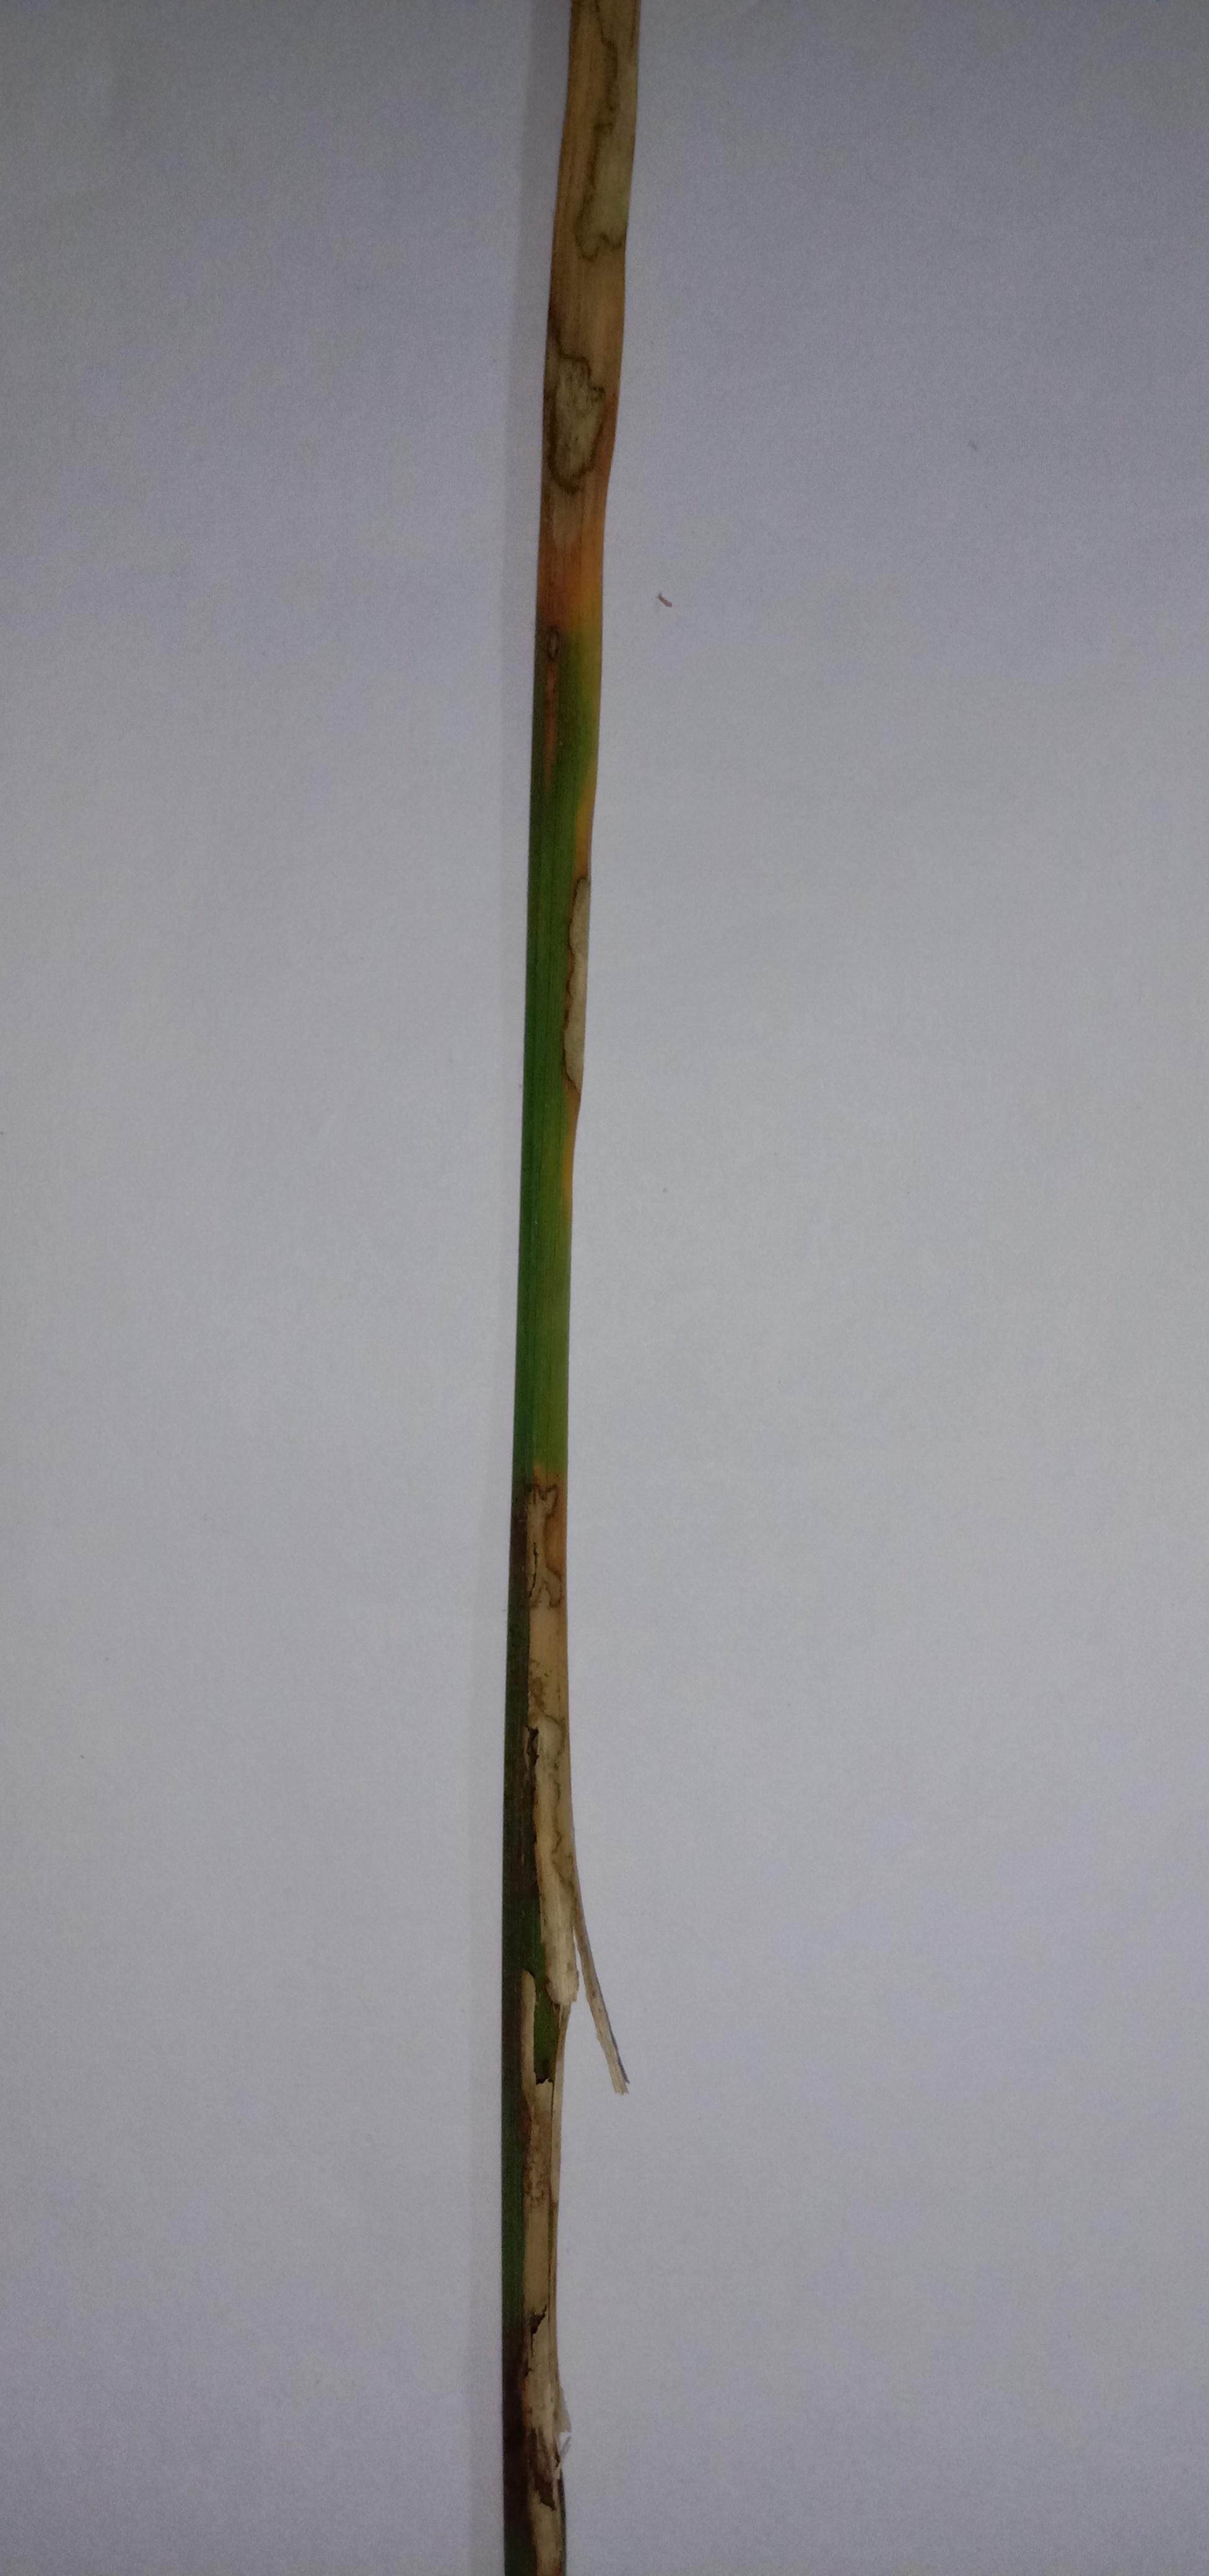
Label: Rice___Brown_Spot